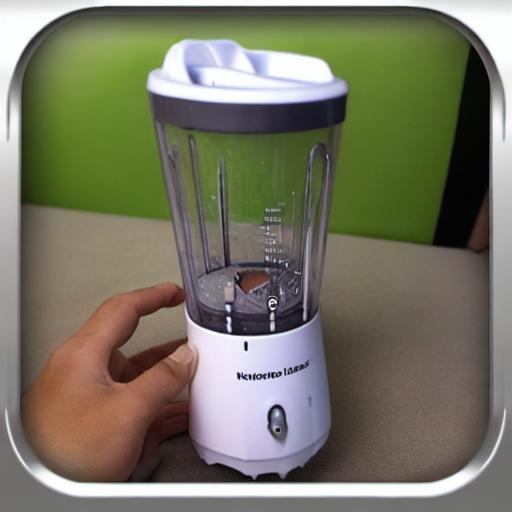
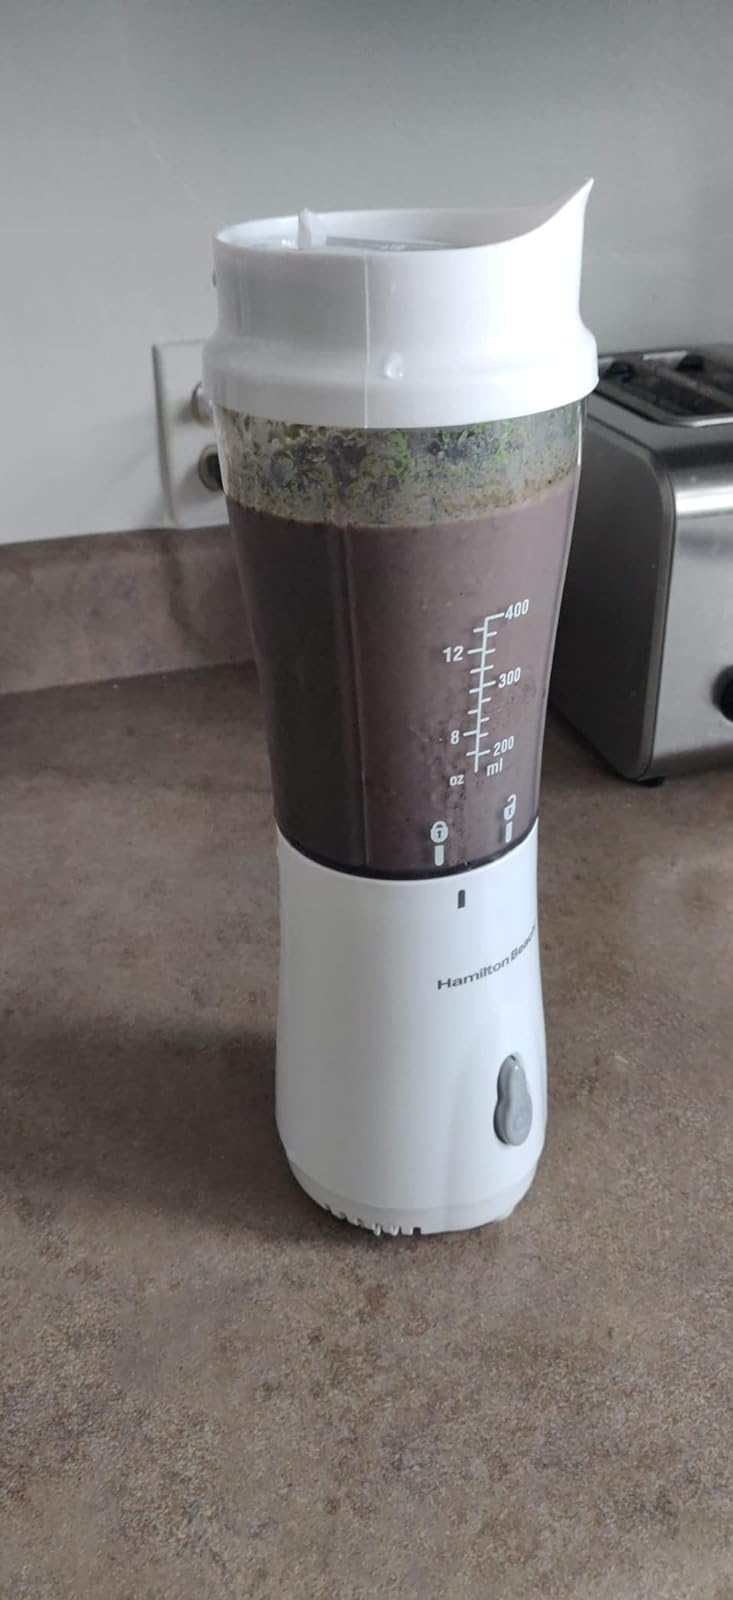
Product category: items_blender
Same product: no